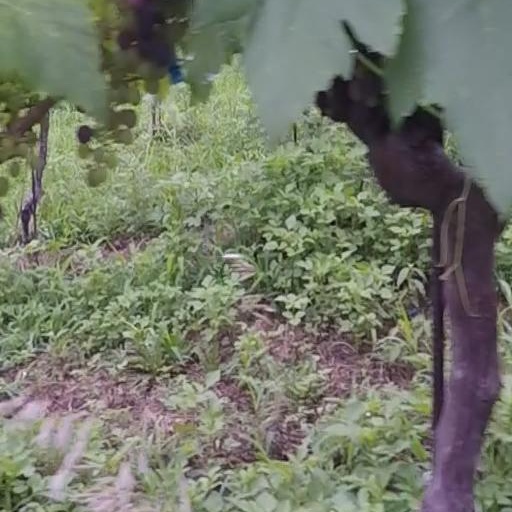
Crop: grape